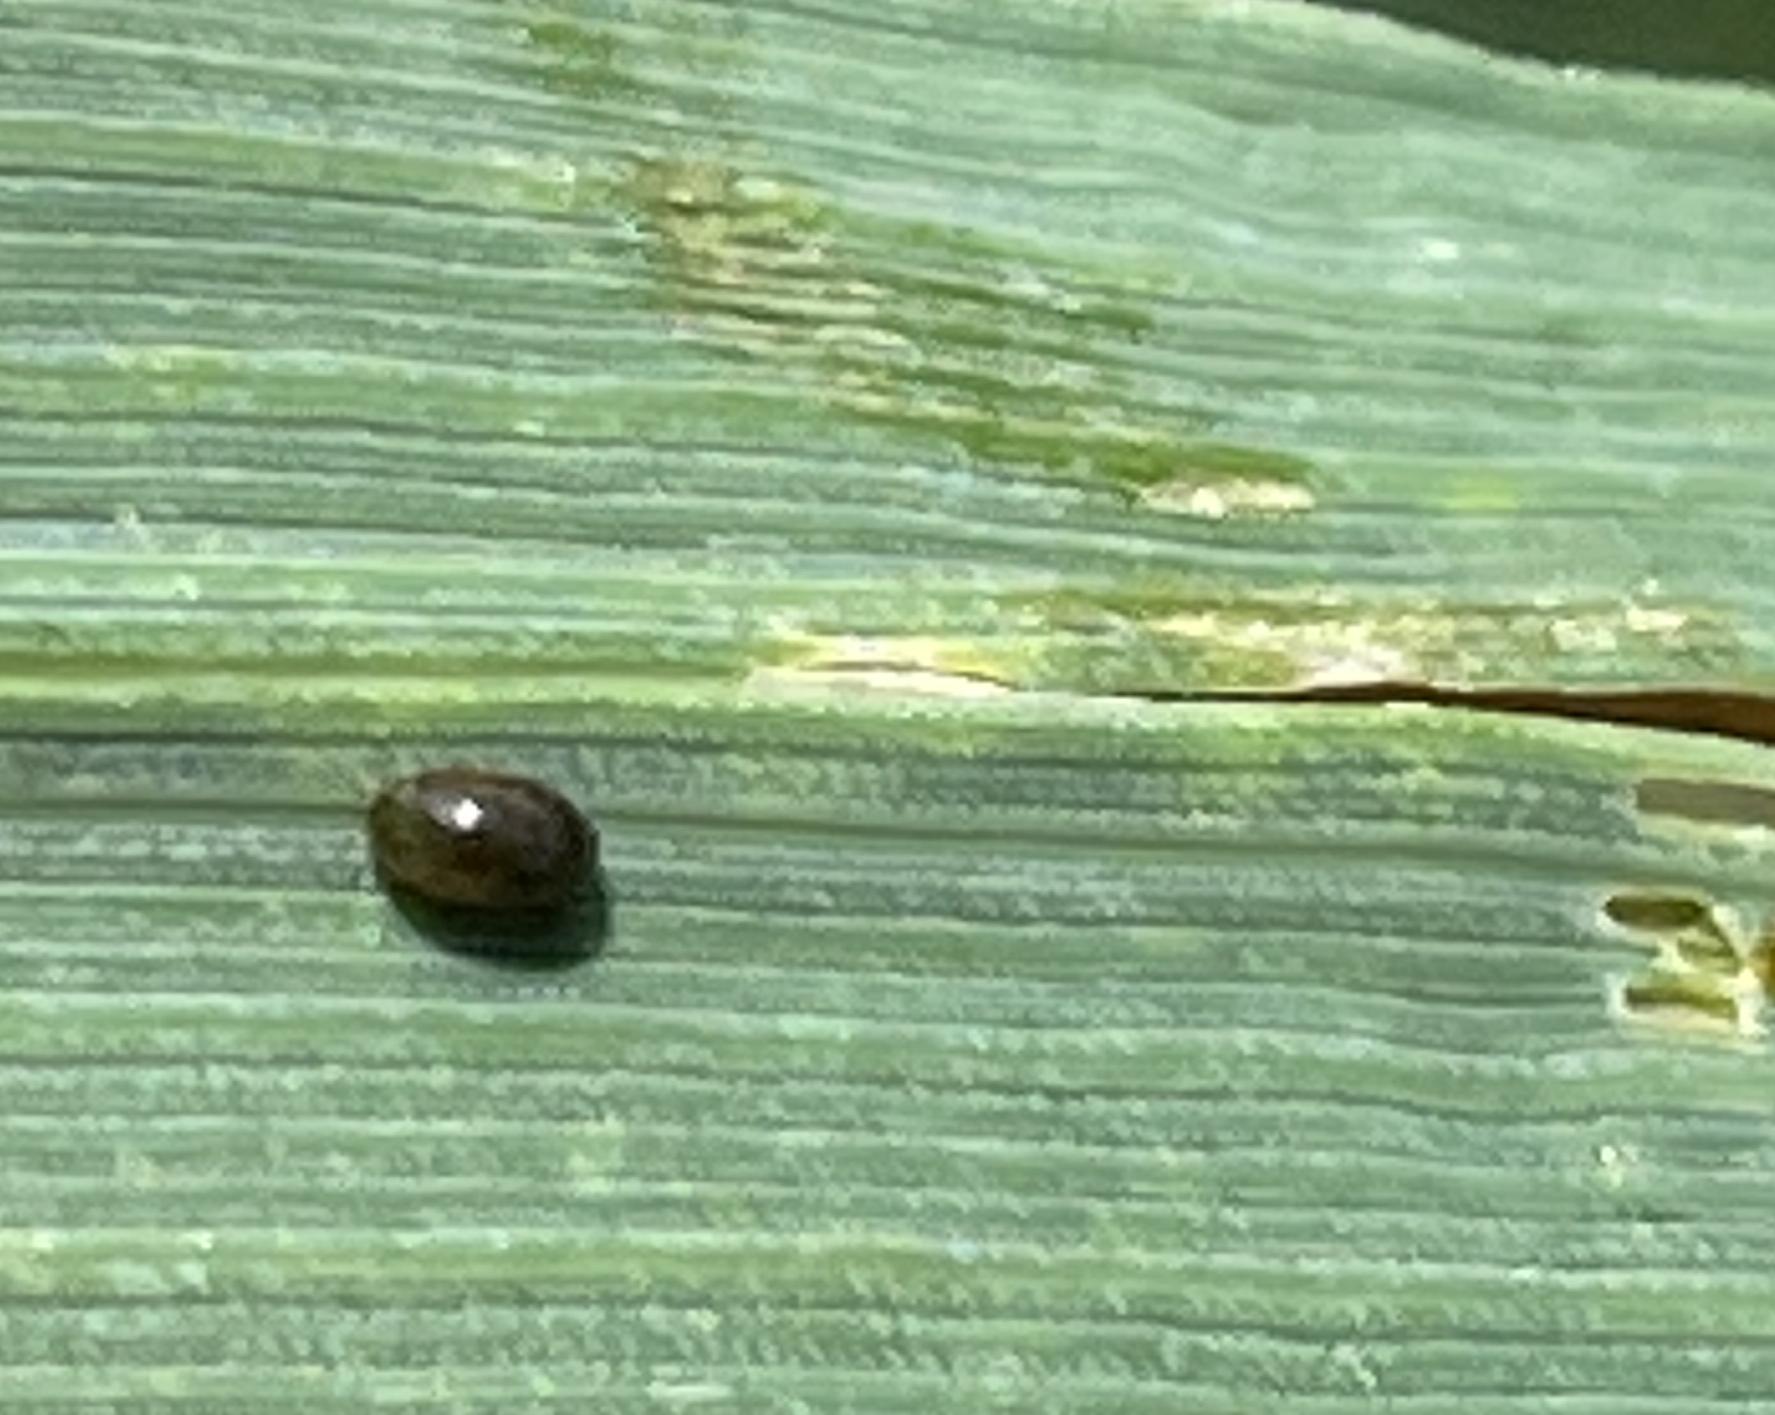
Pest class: cereal_leaf_beetle